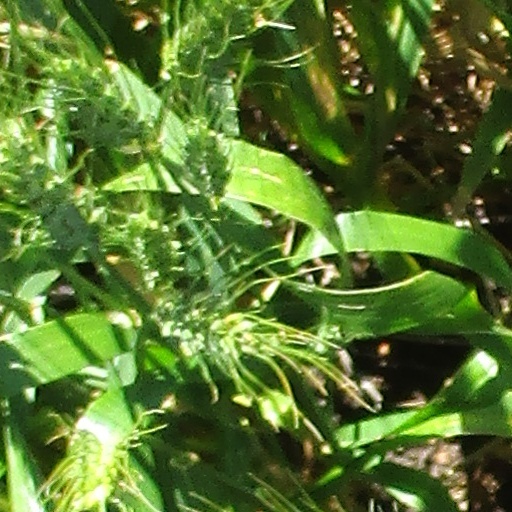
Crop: wheat